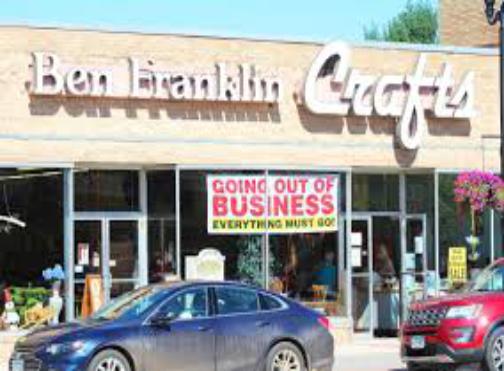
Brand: Ben Franklin Stores
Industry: Necessities